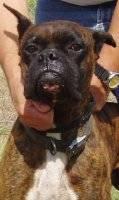
dog